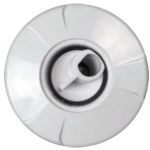
Hydro Systems JUP.SWI-PG SWIRLING JET UPGRADE - POLISHED GOLD
Brand: Hydro Systems
Category: Hardware > Plumbing > Plumbing Fixture Hardware & Parts > Shower Parts > Bathtub & Shower Jets > Whirlpool Jets